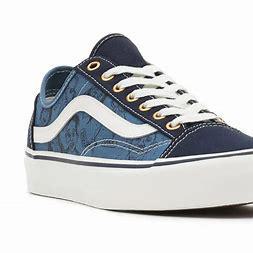
Brand: Vans
Model: Style 36